North Rockhampton Cemetery

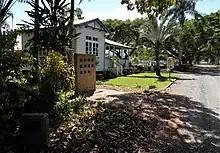
Entrance to North Rockhampton Cemetery, 2022

Originally situated on what was then the outskirts of North Rockhampton, the city's rapid commercial development of the late 20th century saw the cemetery quickly surrounded by urban infrastructure and residential housing. This included the Marian College for Girls which opened next to the cemetery in 1964 (becoming Emmaus College in 1983).